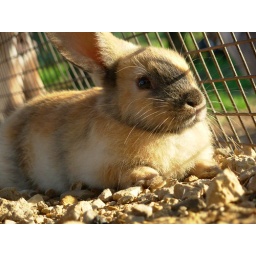
This was a wild bunny that was leaning against the goat fence at Peck's Farm Market in Spring Green, Wi.